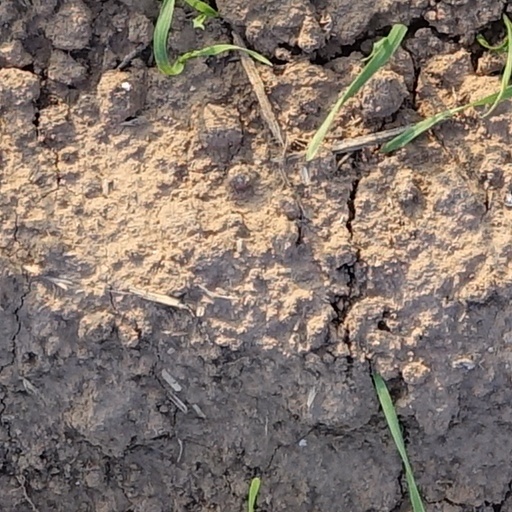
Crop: wheat